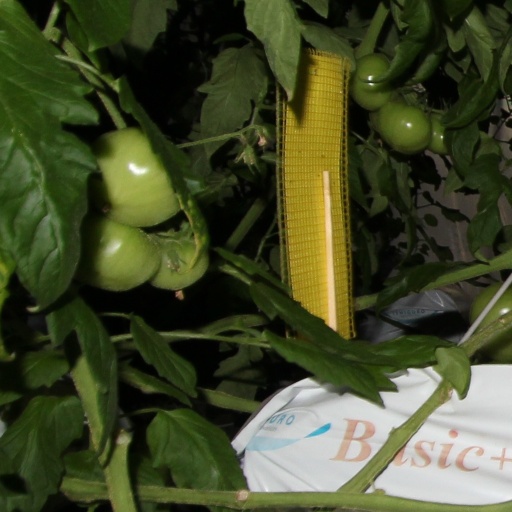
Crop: tomato